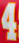
Number: 4